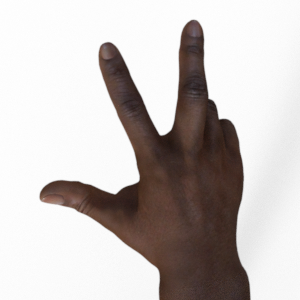
Label: scissors